NBC Media Center

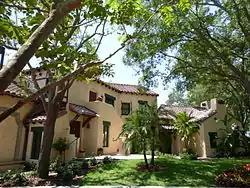

NBC Media Center is an attraction located at Universal Studios Florida. It is seasonal, and is an interactive survey attraction that allows park guests to preview and focus-test an upcoming Universal Studios' film or television show. The attraction is located in the "Garden of Allah Villas" section of the park's Hollywood area.